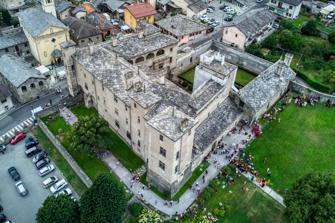
Building: Issogne Castle
Country: Italy
Year built: 1509
Castle in Issogne, in lower Aosta Valley Issogne Castle Issogne Castle is a castle in Issogne , in lower Aosta Valley , in northwestern Italy .  It is one of the most famous manors of the region, and is located on the right bank of the Dora Baltea at the centre of the inhabited area of Issogne. As a seigniorial residence of the Renaissance, the Castle has quite a different look from that of the austere Verrès Castle , which is located in Verrès , on the opposite bank of the river. Issogne Castle is most noteworthy for its fountain in the form of pomegranate tree and its highly decorated portico, a rare example of medieval Alpine painting, with its frescoed cycle of scenes of daily life from the late Middle Ages. History Middle ages The earliest mention of the castle of Issogne is in a papal bull issued by Pope Eugene III in 1151, which refers to a fortified building at Issogne, the property of the Bishop of Aosta . Some walling discovered in the cellars of the current castle may be evidence of a Roman villa, dating from the 1st century BC, on the site. Tensions between the Bishop of Aosta and the De Verrecio family, lords of the nearby town of Verrès , reached boiling point around 1333, when the castle of Issogne, the episcopal seat, was attacked and damaged by fire. Issogne remained the seat of the bishop until 1379, when the bishop of Aosta submitted to the jurisdiction of the then lord of Verrès, Yblet of Challant .  Ibleto transformed the episcopal stronghold into an elegant princely residence in Gothic style, with a series of towers and buildings enclosed by an encircling wall. When Yblet died in 1409, the feud and castle of Issogne passed to his son Francis of Challant (French: François de Challant ), who in 1424 received the title of Count of Challant from the Duke of Savoy . Francesco died in 1442, leaving no male heir.  A long succession struggle between Francesco's daughter Catherine of Challant and her cousin James of Challant-Aymavilles (French: Jacques de Challant-Aymavilles ) was won by James, who thus became the second Count of Challant and the new lord of Issogne. Renaissance From about 1480, further alterations were made to the Castle by James's son Luigi di Challant, and continued after his death in 1487 by his cousin, the prior George of Challant-Varey (French: Georges de Challant-Varey ), to whom James's wife Marguerite de la Chambre had granted custody of his sons Philibert and Charles. George had new wings erected to connect the already existing buildings, unifying the complex into a single horseshoe shape surrounding a central courtyard. The decorations of the portico and the celebrated pomegranate fountain date to this period. The Castle hosted many illustrious guests, including the future emperor Sigismund of Luxemburg as he returned to Germany in 1414, and King Charles VIII of France in 1494. Work on the Castle ended with the death of George of Challant in 1509. Philibert of Challant became the new lord of Issogne, and made the Castle a residence for himself, his wife Louise d'Aarberg and his son René of Challant , under whom the Castle reached its greatest splendour and hosted a rich and refined court. Decline and rebirth Renato di Challant left no male heir at his death in 1565. His possessions passed to Giovanni Federico Madruzzo , husband of René's daughter Isabelle, giving rise to an inheritance dispute between the Madruzzo family and Isabelle's cousins of the Challant family that lasted for more than a century. The lordship of Issogne and its Castle passed from the Madruzzo family to the Lenoncourt family, then in 1693 to Cristina Maurizia Del Carretto di Balestrina, and was finally returned to the Challant family in 1696. In 1802, the last count of Challant, Giulio Giacinto, died, and the Challant family was extinguished. The Castle, already abandoned for some years, fell into decay and its furniture was removed. In 1872 the owner of the Castle, Baron Marius de Vautheleret , was forced to sell it at auction.  It was acquired by the Turin painter Vittorio Avondo , who restored it, furnishing it with some of its original furniture bought back from the antique market, and with copies of furniture of the period. Avondo donated the Castle to the Italian state in 1907; in 1948 it passed to the Aosta Valley region. The Castle may be visited by guided tour. Interior of the Castle From the exterior, the Castle looks like a fortified residence of fairly unprepossessing appearance, without any particular decoration, with angular turrets a little higher than the rest of the building.  The Castle is situated at the centre of the inhabited area of Issogne. The Castle was built to a quadrangular plan, three sides of which are occupied by the building and the fourth, oriented towards the south, comprises an Italian Garden , enclosed within a surrounding wall. The courtyard and portico The internal courtyard, enclosed within the three sides of the building, and the garden form one of the most interesting spaces of the Castle.  At one time, one reached this space by passing from the countryside through principal gate and under a portico. Today, for practical reasons, the secondary entrance on the west side is used. This entrance faces an expansive field. On the facades that face the courtyard, one finds the so-called "Miroir pour les infants de Challant", a series of frescoed heraldic arms that show the diverse branches of the Challant family and the principal matrimonial alliances of the house.  The "miroir" was created in order to preserve a record of the family history and to transmit it to future generations.  The surrounding wall of the garden, on the other hand, was decorated with monochromatic images of legends and heroes of antiquity, now unfortunately almost entirely obliterated. At the centre of the courtyard, one finds the celebrated 'pomegranate fountain'. From the octagonal stone bowl of the fountain emerges a pomegranate tree made of wrought iron from which jets of water are sprayed.  Strangely, although the fruit of the tree is clearly to be understood as that of the pomegranate the leaves, perhaps for symbolic reasons intended by the artist, are those of another tree - the oak. George of Challant probably had the fountain constructed as a wedding gift for the wedding of his favourite, Philibert of Challant, when Philibert married Louise d'Aarberg in 1502. It appears that the tree is to be read symbolically as the expression of the desire to unite the fertility and unity of the family represented by the pomegranate, with its seed-filled fruit, with the strength and antiquity signified by the oak. Amongst the branches of the pomegranate-oak, and somewhat difficult to discern, tiny dragons have been inserted. The east side of the courtyard is occupied by the portico with its round arches and cross-vaults. The principal entrance of the Castle opens onto this portico and the interior of the building is nowadays also reached from this portico. The geometric decoration of the ribbing of the cross-vaults is typical of the rate of the fifteenth century. The lunettes of the portico are decorated with frescoes giving realistic and humorous depictions of scenes daily life and the trades of the period.  They represent an important iconographic testament to life between the fifteenth and sixteenth centuries.  The 'lunette of the guard house' shows some soldiers, accompanied by some prostitutes, seated at a table and intent on playing cards or tric-trac. Their weapons and armour (including cuirasses, crossbows and halberds) are hung up on a rack attached to the wall.  In the 'lunette of the bakery', recently kneaded bread is being pushed into an oven; a butcher turns meat on a spit while a cat tries to steal it from him.  In the 'lunette of the tailor's shop', pieces of cloth are measured and cut, while on the shelves of the rear of the apothecary's shop, numerous jars of herbs and other medicines are shown.  The 'lunette of the market' shows a fruit and vegetable market busy with numerous customers and vendors dressed in costumes of the period.  Lastly, in the 'lunette of the small goods seller's shop', some forms of the typical Fontina cheese are shown; these are considered to the oldest representations of this cheese. Besides their æsthetic function, these frescoes probably have a celebratory function, and are probably intended to show the abundance and peace obtained in the region thanks to the leadership of the lord of the Castle.  The entire cycle has been attributed to an artist known as 'maître Colin' due to a graffito in the 'lunette of the guard house' that identifies 'Magister Collinus' as the author of the work.  The same artist is known as the author of some paintings in the chapel on the first floor of the Castle. The ground floor The Castle comprises a total of about fifty rooms, although only about ten of them may visited with the guided tour.  A door in the portico leads to the dining room, roofed by a vault and furnished with nineteenth-century furniture that Vittorio Avondo had made on the basis of Renaissance models.  The dining room was joined to the kitchen by means of a service-hatch.  The kitchen is divided into two parts by a wooden grate, creating two distinct spaces probably originally intended for the preparation of different types of food.  The larger space, adjacent to the dining room, is provided with a large fireplace and an oven, while the smaller part includes a fireplace of smaller dimensions and a sink. On the northern side, next to the staircase that leads to the second floor, one finds the so-called 'hall of justice' or 'lower halls', the principal presentation space of the Castle.  It is a large hall on a rectangular plan, with the walls completely covered in a fresco of a fictive loggia with columns of marble, alabaster and transparent crystal.  Scenes of the hunt, courtly life and northern landscapes are represented.  The cycle of decoration culminates with the judgement of Paris, in which the commissioner of the work, George of Challant, is actually represented as Paris.  The frescoes of this hall, probably completed before the death of George of Challant in 1509, have been attributed to the Master of Wuillerine, an artist thought to have been of the Franco-Flemish school, as may be deduced from the presence in the landscapes of houses with sharply-pitched roofs and windmills of the type typical in northern Europe.  The Master of Wuillerine is also the author of an "ex voto" for the collegiate church of Saint Ursus at Aosta.  The ceiling is of wood with the trusses left exposed.  Placed along the walls on the long sides of the hall are placed carved wooden stalls, nineteenth-century recreations of the late-Gothic originals conserved in the Turin City Museum of Ancient Art . The rear wall of the hall is pierced by a large stone fireplace decorated by a griffin and a lion that hold the arms of the Challant family aloft. The other rooms of the ground floor, which may not be visited, house the dispensary of the Castle, service rooms for the use of the kitchen (including a small goods store), the prisoner, the room reserved for the use of pilgrims, and rooms for the falconer, the guards, as well as other service rooms. The first floor The first floor of the Castle contains the rooms of the lords of the manor.  They were also adapted by Vittorio Avondo when he acquired the Castle in the 19th century to his own personal use.  One reaches this floor by means of a stone spiral staircase adjoining the 'hall of justice'.  The same spiral staircase also provides access to the rooms of the ground floor as well as directly to the courtyard.  The staircase if formed from a series of stone steps of trapezoidal shape.  The wider part of the step is immured into the wall and the narrower part finished with a cylindrical element.  Overlapping vertically in a series of steps, these cylindrical elements form a central column that give the staircase a significant static strength.  The ceiling of the ramp is created by leaving the lower surface of the upper steps exposed, thus giving the appearance of a continuous ribbon that draws one on as one ascends the staircase. One of the first rooms that one encounters as one climbs the staircase is the so-called 'chamber of Marguerite de la Chambre'.  This was the private room first of Marguerite de la Chambre, wife of Luigi of Challant, and then of Mencia de Bragança, the wife of René of Challant.  The room is covered by a wooden ceiling with exposed trusses.  At the top of the wall, and located in the spaces between the exposed trusses, a frieze showing Marguerite's arms can be found.  The furnishings of the room include a large stone fireplace and a canopied bed, a nineteenth-century copy of an original to be found in the Ussel Castle . Next to the bedchamber can be found the private oratory of Marguerite de la Chambre, a small square room covered by a cross vault.  This oratory is entirely covered in fresco, with scenes showing the Assumption of the Virgin , the martyrdom of St Catherine and St Margaret .  One of these frescoes shows Marguerite herself praying in the company of her two daughters-in-law and her three sons.  The entire cycle was repainted in 1936. Next to Marguerite's room, and accessible either through it or by means of the staircase, is the large rectangular hall covered with a wooden ceiling called the 'chambre de Savoie' (the Savoy Chamber) in the inventory compiled at the death of Renato di Challant in 1565.  At the back of this hall there is a large stone fireplace upon which are depicted the arms of the Savoy family , after which the room was originally named, and the united arms of the Challand and La Palud families, brought together by virtue of the wedding of Amadeus of Challant-Varey and Anne de La Palud, parents of the Prior George of Challant.  The furnishings of this room reflect its organisation in the nineteenth century by Vittorio Avondo, who displayed his collection of antique arms and armour him; for this reason, the room has been called the 'hall of arms'.  Completing the furnishing of the room is a series of pieces of furniture that are nineteenth-century copies of Late Gothic originals. The last space that may be visited on the first floor is the chapel, situated in the eastern wing of the Castle, above the portico of the courtyard.  This is a long and narrow room, covered by a series of cross-vaults that divide the space into five bays.  A wooden railing divides the room into two spaces, thus probably separating the lords of the manner from their services.  The wooden stalls in this room, placed against the wall, are nineteenth-century copies that Vittorio Avondo had made, while the winged altar is original to the Castle, having been made at the start of the sixteenth century.  Avondo bought this altar back on the antique market after it had been sold by the previous proprietors of the manor.  The wings of the polyptych and the frescoes of the chapel, showing scenes of the Nativity , the Prophets, the Apostles and the Doctors of the Church , have been attributed to Maître Colin, the same artist who created the lunettes of the portico in the courtyard and who had worked on the decoration of the collegiate church of Saint Ursus in Aosta, of which George of Challant was prior. Among the spaces that cannot be visited on the guided tour there are the private rooms of René of Challant, of his daughters Philiberte and Isabelle, of Cardinal Cristoforo Madruzzo (uncle of Giovanni Federico Madruzzo, the husband of Isabella di Challant) and their antechambers and access spaces. The second floor The second floor is reached by continuing to ascend the stone spiral staircase.  Corresponding to the rooms of Marguerite de la Chambre we find those spaces reserved to George of Challant.  One of George's rooms, also known as the 'Chambre de Saint Maurice' because of the coffered ceiling, the coffers of which contain the cross of the Order of Cavaliers of Saint Maurice , is furnished in a way corresponding to the furnishings of Marguerite's room underneath it.  The room features a canopied bed of the sixteenth century and a credenza and a commode made in the nineteenth century at the direction of Avondo but in the late Gothic style.  The room is warmed by a large stone fireplace decorated with the arms of George of Challant upheld by a griffin and a lion. From the room of George of Challant, one enters his private oratory, located again in correspondence to that of Marguerite.  This, too, is a small space on a quadrangular plan, covered with a cross vault and completely frescoed.  The frescoes, the work of the same anonymous Northern artist who decorated Marguerite's chapel, show the scene of the crucifixion, a pietà, and the entombment of Christ.  George, the commissioner of the work, is depicted kneeling at the foot of the cross.  As with many other paintings in the manor, the frescoes of George's oratory were repainted during a restoration in 1936. From the principal staircase, one reaches the so-called 'Hall of the King of France', situated next to the rooms of George of Challant and over the 'hall of arms'.  Its name would seem to have derived from probably having been the room in which Charles VIII of France stayed during his passage through Italy in 1494.  In the sixteenth century, this was the wedding chamber of René of Challant and his wife Mencia. The room is covered by a coffered ceiling and is warmed by a fireplace decorated with the lilies of the royal arms of France.  The room is furnished with furniture in part bought back by Avondo, as for example the canopied bed with the arms of the Challant-Aymavilles branch acquired from a peasant in Ussel , and in part by nineteenth-century reconstructions. Passing through the room of the King of France and through a series of access rooms, one reaches the 'Chamber of the Tower', situated in the north-west corner of the manor in the most ancient part of the Castle.  The different windows of the room permitted a view of the Castles of Arnad and Verrès as well as of the Villa Castle in Challand .  This space was probably used as a signalling tower.  In case of danger, the lords of manor would have been able to take securer refuge in the more easily defended Verrès Castle . To reach the last room that can be visited on this floor, it is necessary to pass through a loggia covered with a cross vault.  This last room is located at the south-west extremity of the Castle.  In an inventory of 1565, it is called the 'Chamber of the Emperor', probably in honour of the stay of the Emperor Sigismond of Luxemburg in 1414.  The room is now called the 'Chamber of the Little Countess' in honour of the countess Isabelle of Challant, the daughter of René of Challant and Mencia de Bragança.  It is furnished with a sixteenth-century bed of Tyrolese origin, reconstructed furniture commissioned by Avondo in the nineteenth century and a stone fireplace decorated with the arms of George of Challant. In the eastern wing of the Castle, which may not be visited, one finds a loggia roofed with a cross vault and positioned in a location corresponding to the chapel, some rooms and access spaces, and the stairs that lead to the roof of the castle.  According to a legend, the ghost of Bianca Maria Gaspardone would appear on the roof on moonlit nights.  Gaspardone was the first wife of René of Challant.  Gaspardone abandoned her marriage René after only some months, having become tired of the long absences of her husband.  She was subsequently condemned to death for procuring the assassination of her former lover Ardizzino Valperga by Don Pietro di Cardona, her then current lover; she was executed at Milan in 1526. The graffiti One of the characteristic features of the Issogne Castle, apart from the famous frescoes and the pomegranate fountain, is the numerous graffiti that have been left in the course of centuries by visitors to and guests of the Castle, the servants and lords of the manor themselves.  These graffiti have been preserved because the Castle has never undergone major change, and they provide valuable evidence about daily life in the Castle.  These graffiti, usually incised on the walls, are present throughout the Castle but in particular are visible in the portico of the courtyard, in the corridors, and in the embrasures of the doors and windows. The graffiti are mostly in French or Latin, and amongst them one finds visitors' reflections on how sad or happy they are to be leaving the Castle, a great number about life or money, confessions of being in love, and mocking jibes.  The frescoed lunettes of the portico show, in addition to the signature of the painter Master Colin, comments on one or other of the professions depicted, while in the gallery that leads from the 'Chamber of the Little Countess', one may read an epitaph for the death of Count René de Challant ('XI julii 1565/obiit Renatus/comes de Challant', i.e. 'On the 11th of July 1565, René, count of Challant, died') and expressions of sadness on the occasion of the anniversary of that date. See also George of Challant References